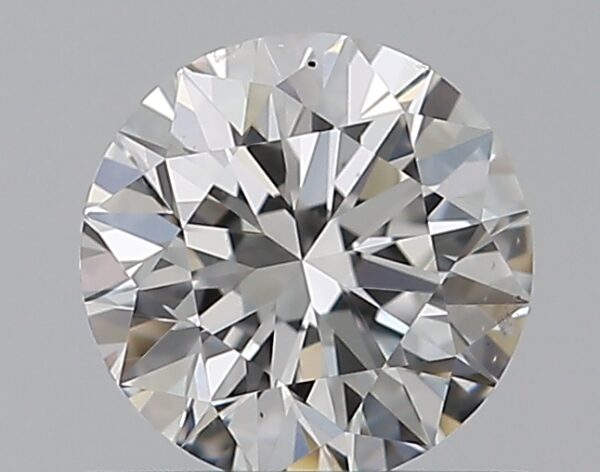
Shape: round
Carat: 0.5
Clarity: VS2
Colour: F
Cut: EX
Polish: EX
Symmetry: EX
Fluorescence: N
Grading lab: GIA
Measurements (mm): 5.05 x 5.08 x 3.18